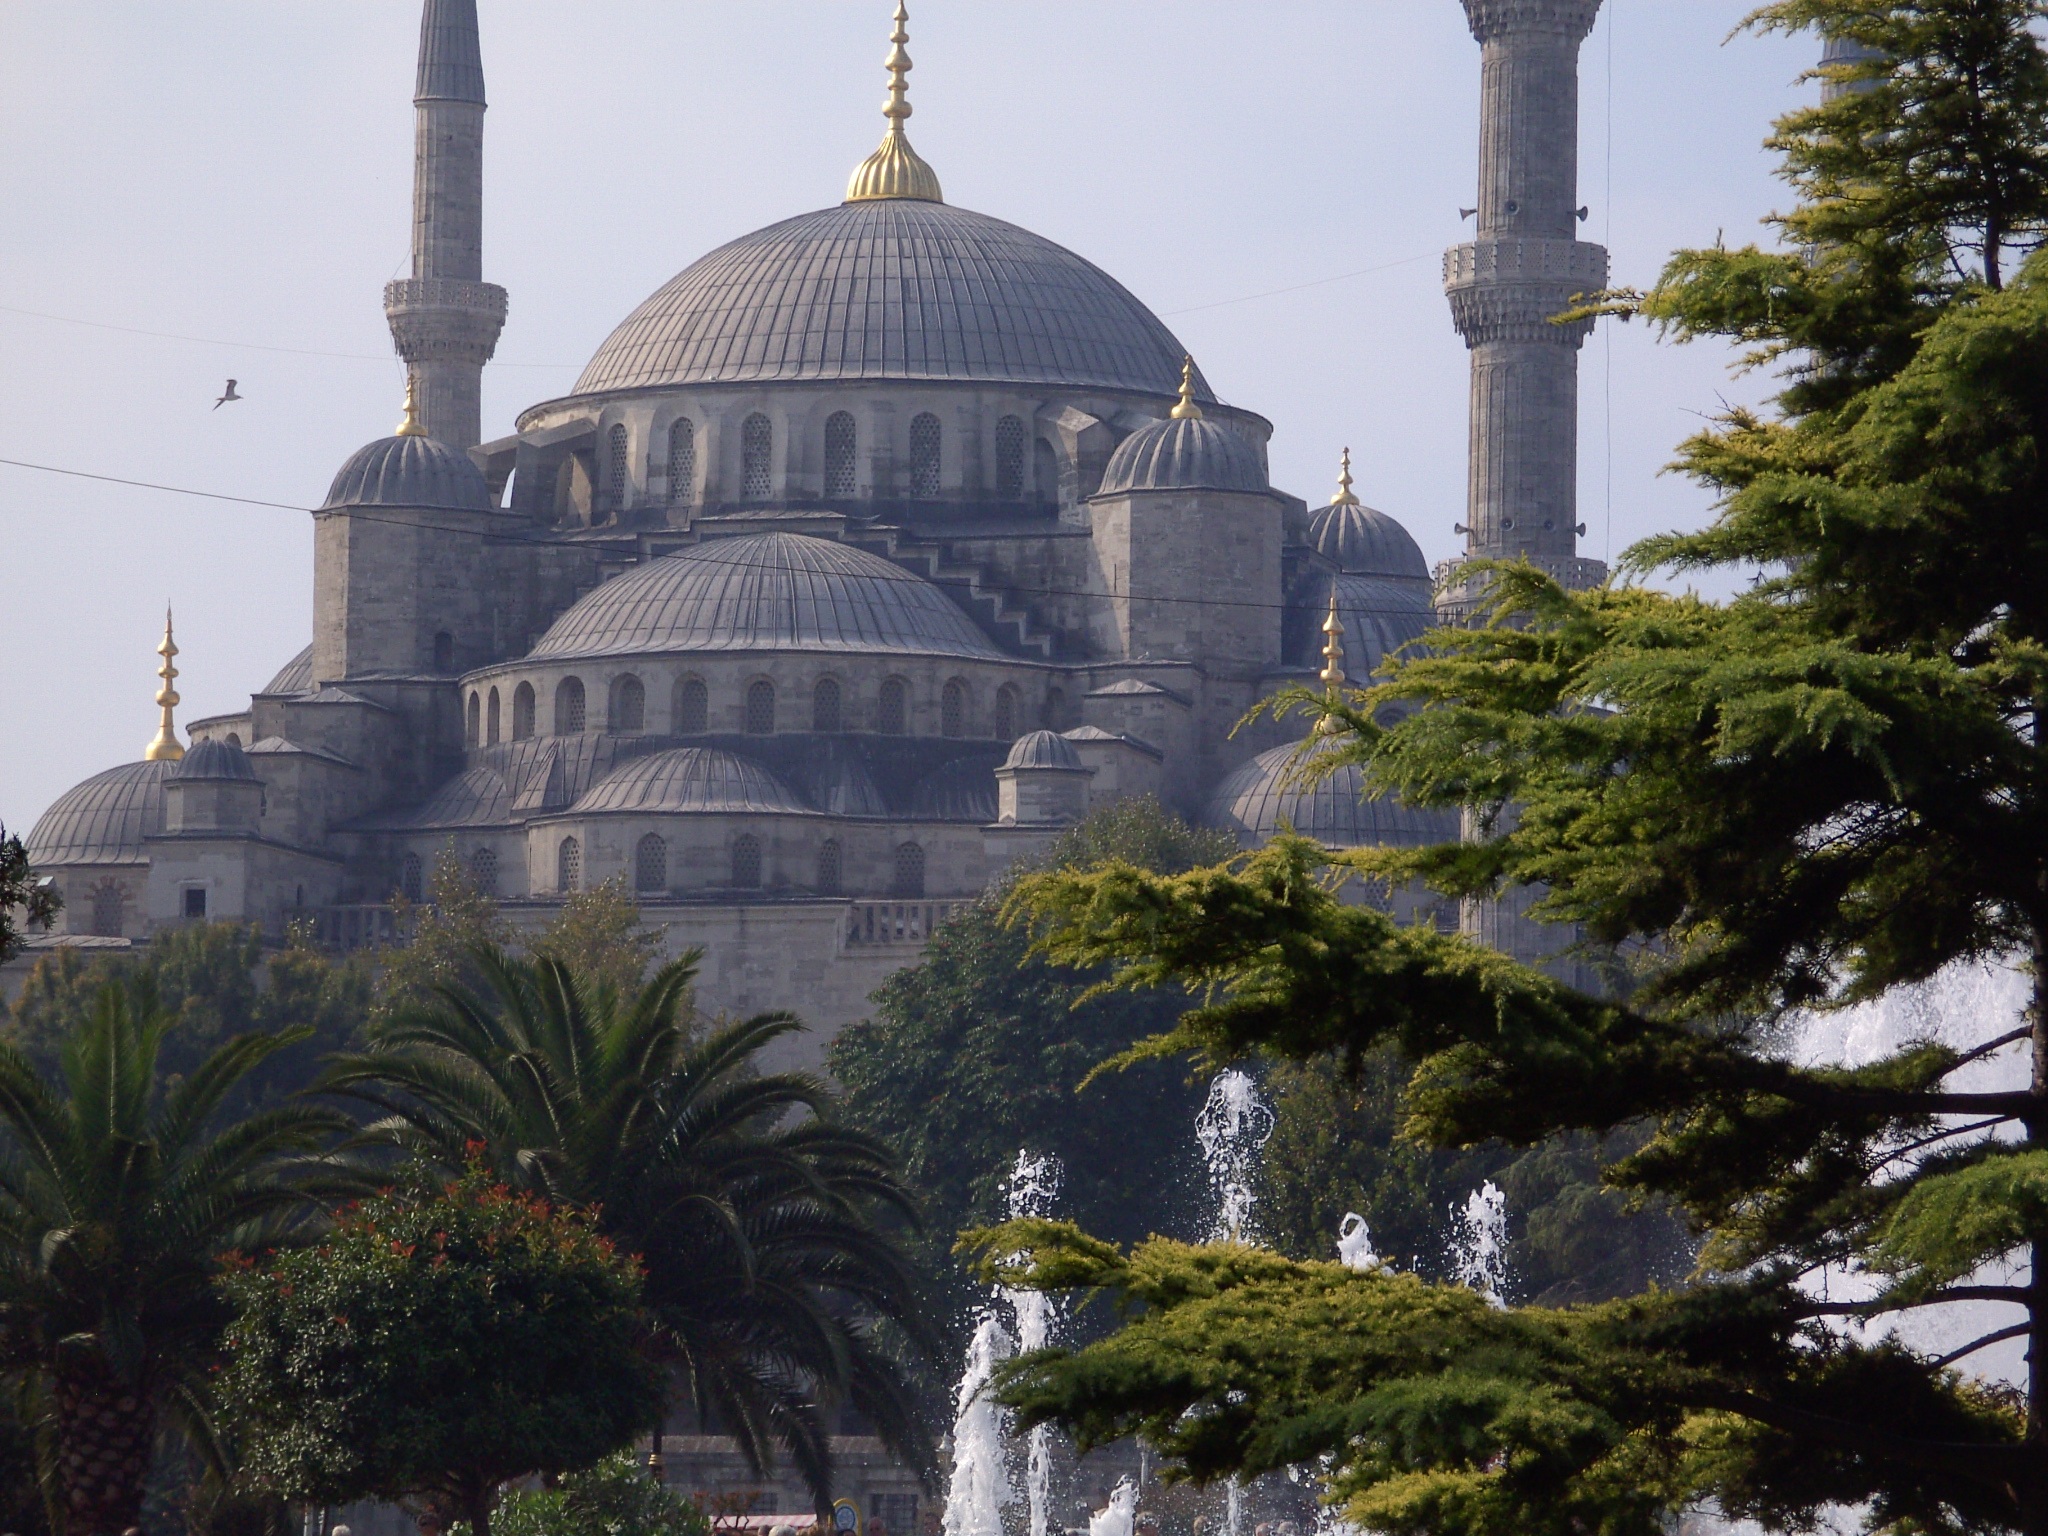
building, tower, landmark, cathedral, place of worship, temple, monastery, istanbul, mosque, big city, hagia sophia, historic site, byzantine architecture